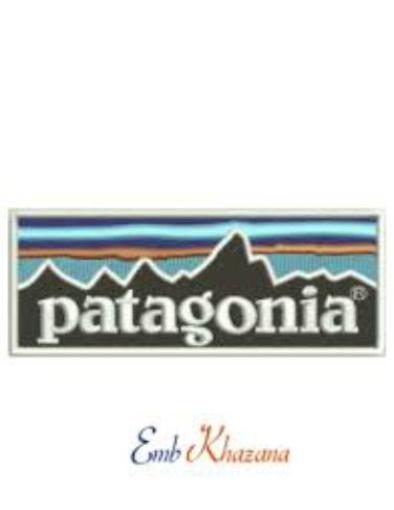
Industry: Clothes